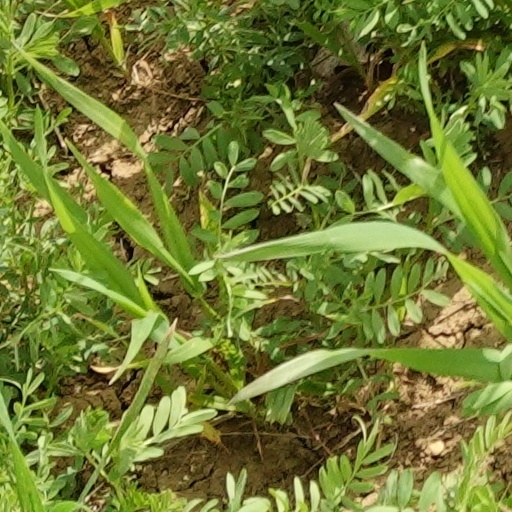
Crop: wheat